Juan Luna

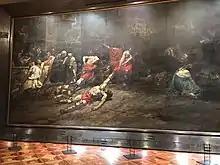
"Spoliarium" of Juan Luna displayed at Philippine National Museum of Fine Arts

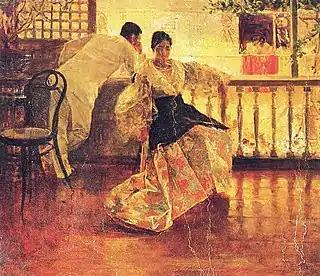
"Tampuhan" by Juan Luna

In 1883, Luna commenced work on the painting commissioned by the Ayuntamiento. By May 1884, he dispatched the expansive canvas portraying the "Spoliarium" to Madrid for the annual Exposición Nacional de Bellas Artes. Remarkably, he became the inaugural recipient of one of three gold medals bestowed at the exhibition, earning recognition from both connoisseurs and art critics in attendance. On June 25, 1884, a gathering of Filipino and Spanish nobles organized an event to celebrate Luna's triumph in the exhibition. During the event, Rizal prepared a speech lauding his friend, highlighting the two significant aspects of his artwork—the exaltation of genius and the magnificence of his artistic prowess.